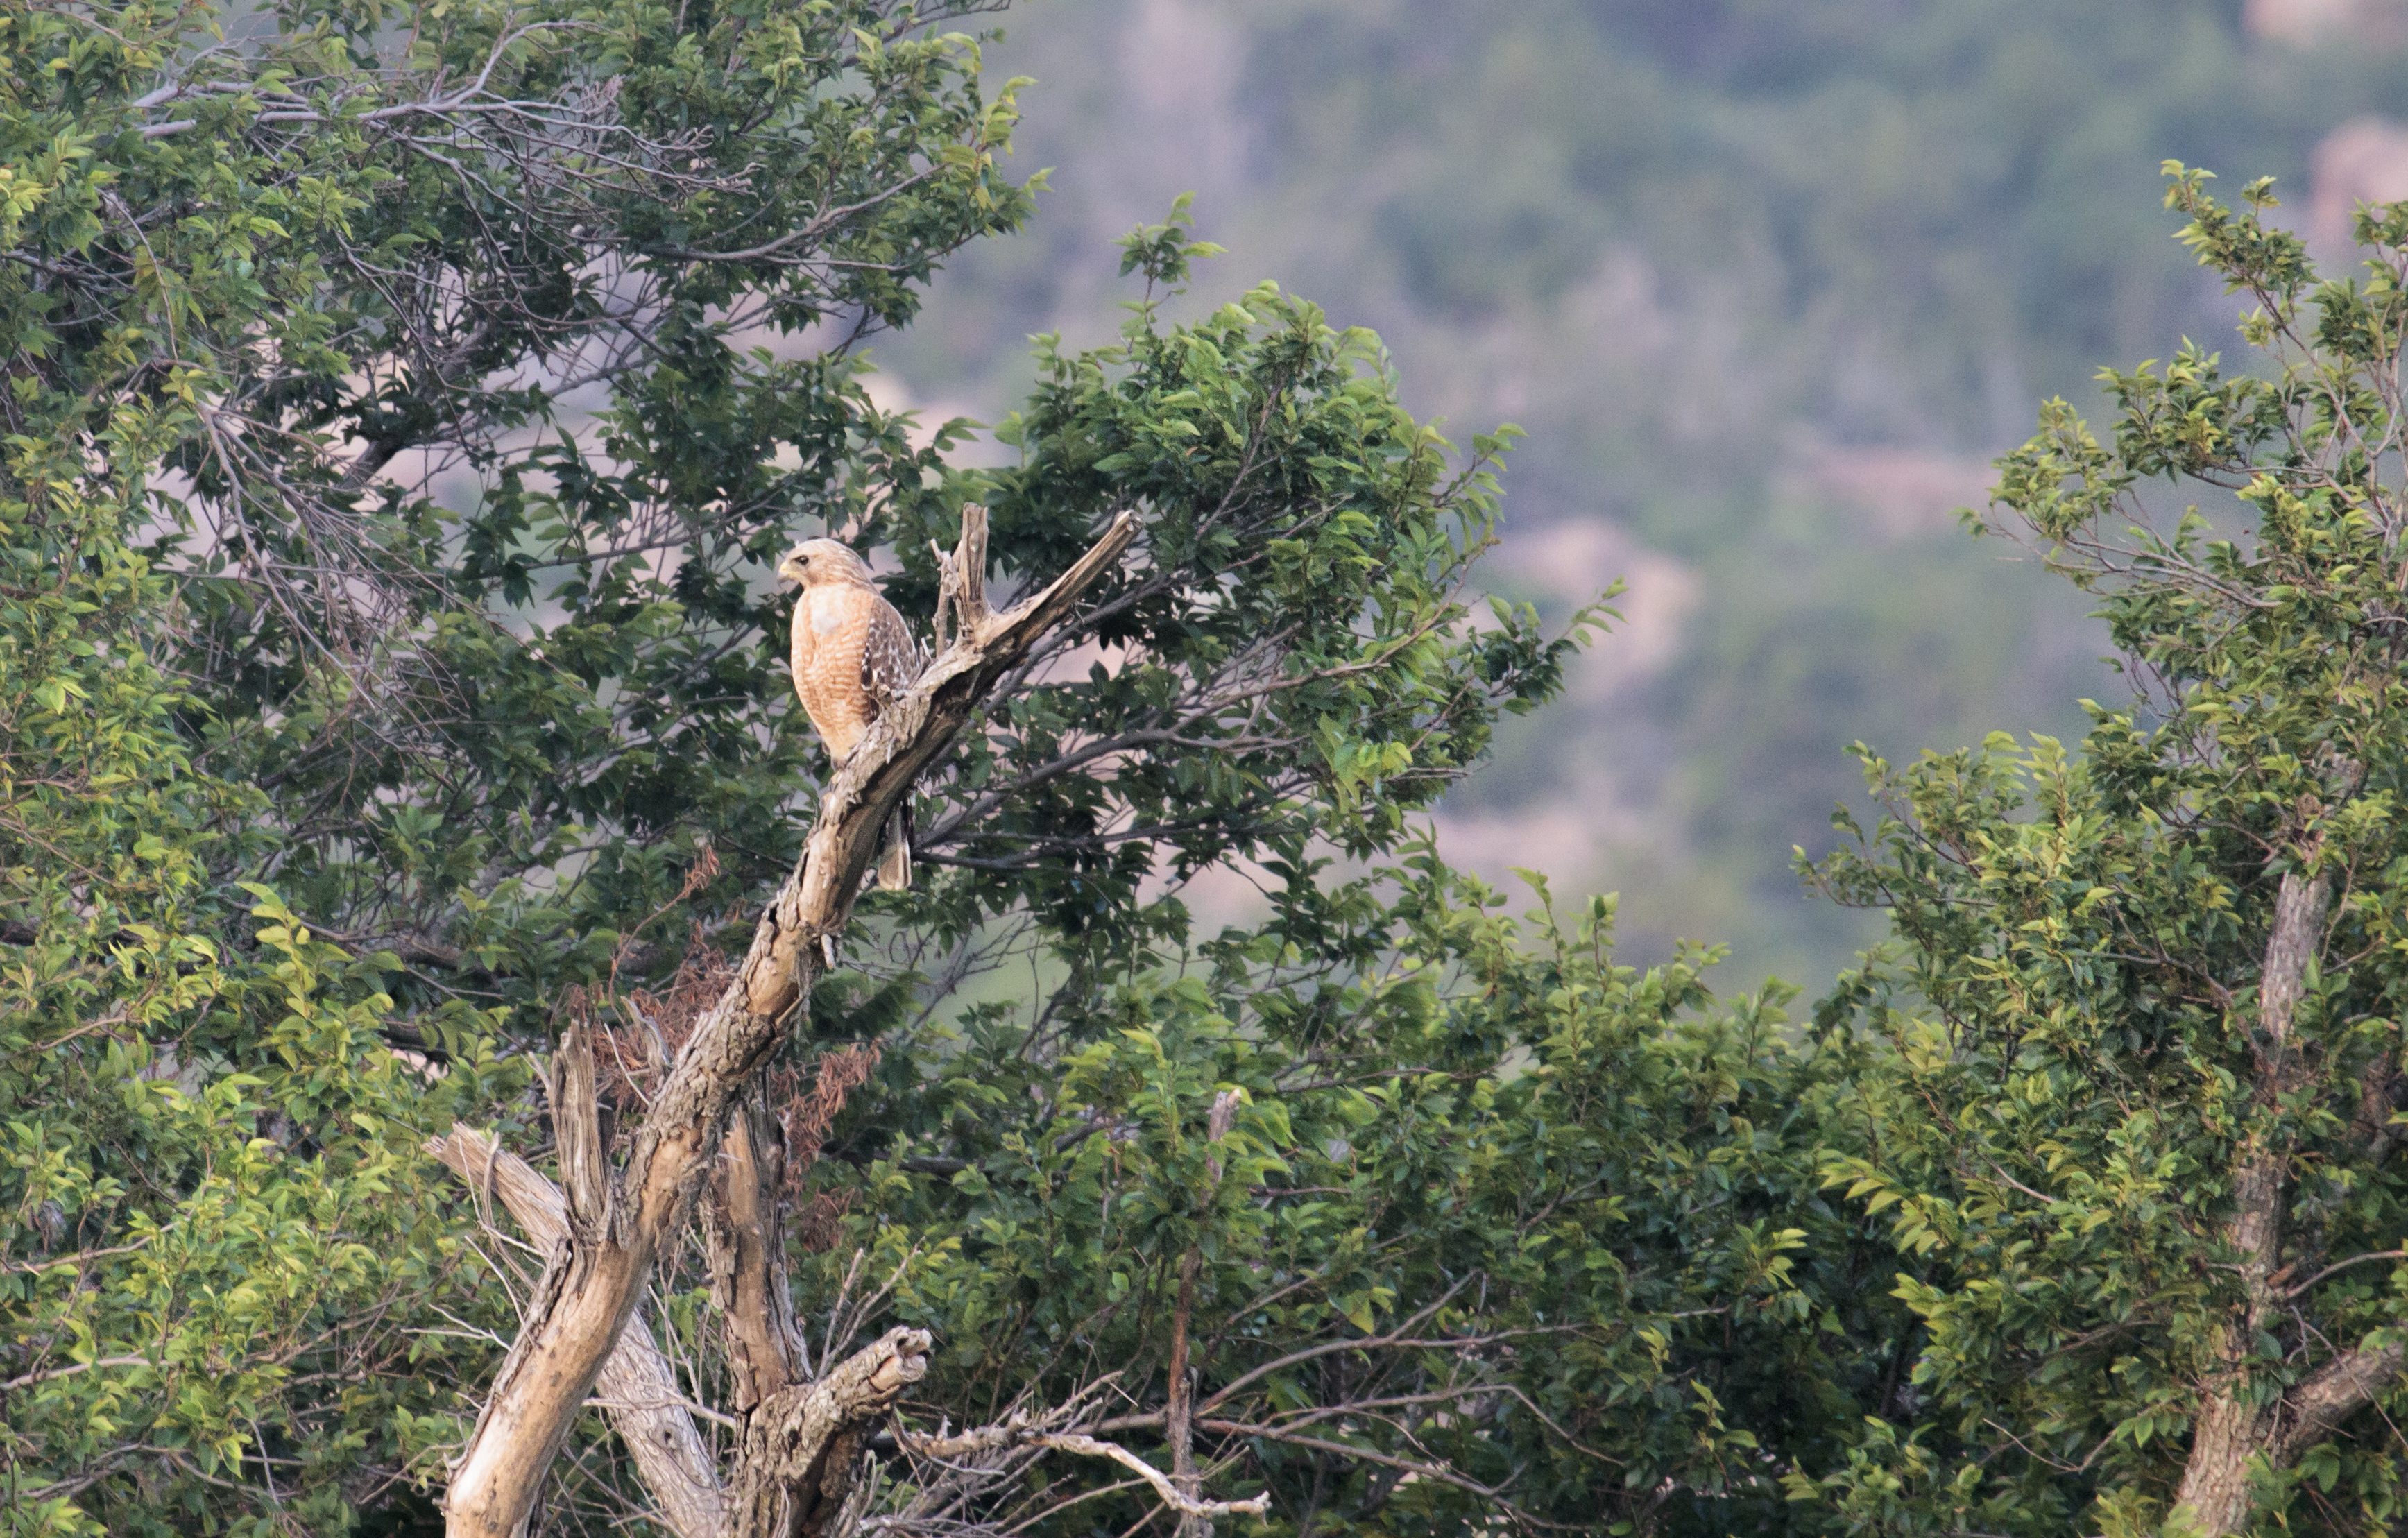
tree, nature, forest, wilderness, branch, bird, plant, leaf, flower, wildlife, jungle, botany, hawk, flora, savanna, vegetation, rainforest, oklahoma, woodland, habitat, ecosystem, larrysmith, wichitamountains, redshouldered, biome, natural environment, woody plant